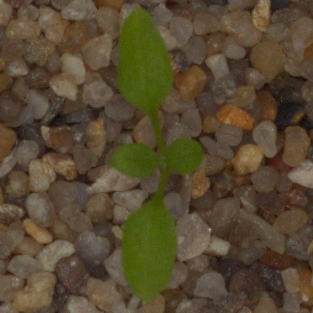
Label: common_chickweed